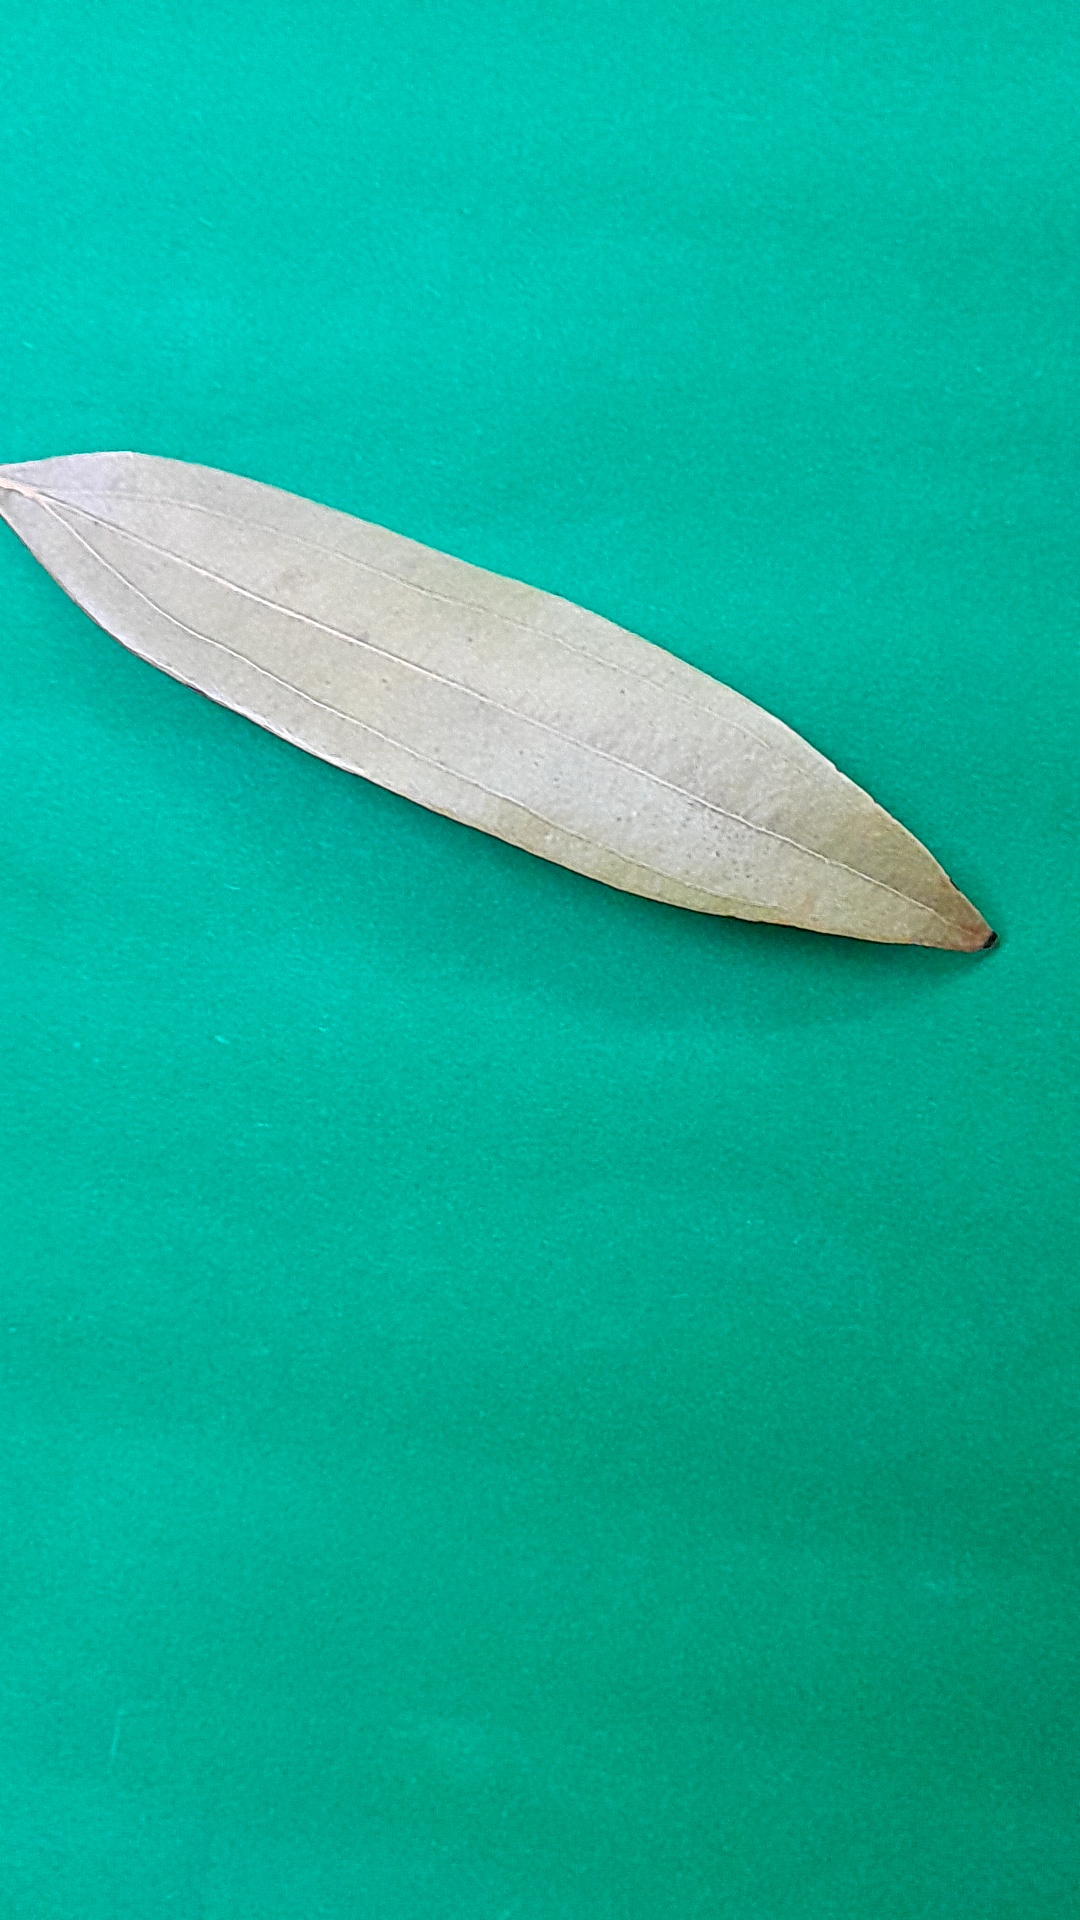
Label: Dry Leaf